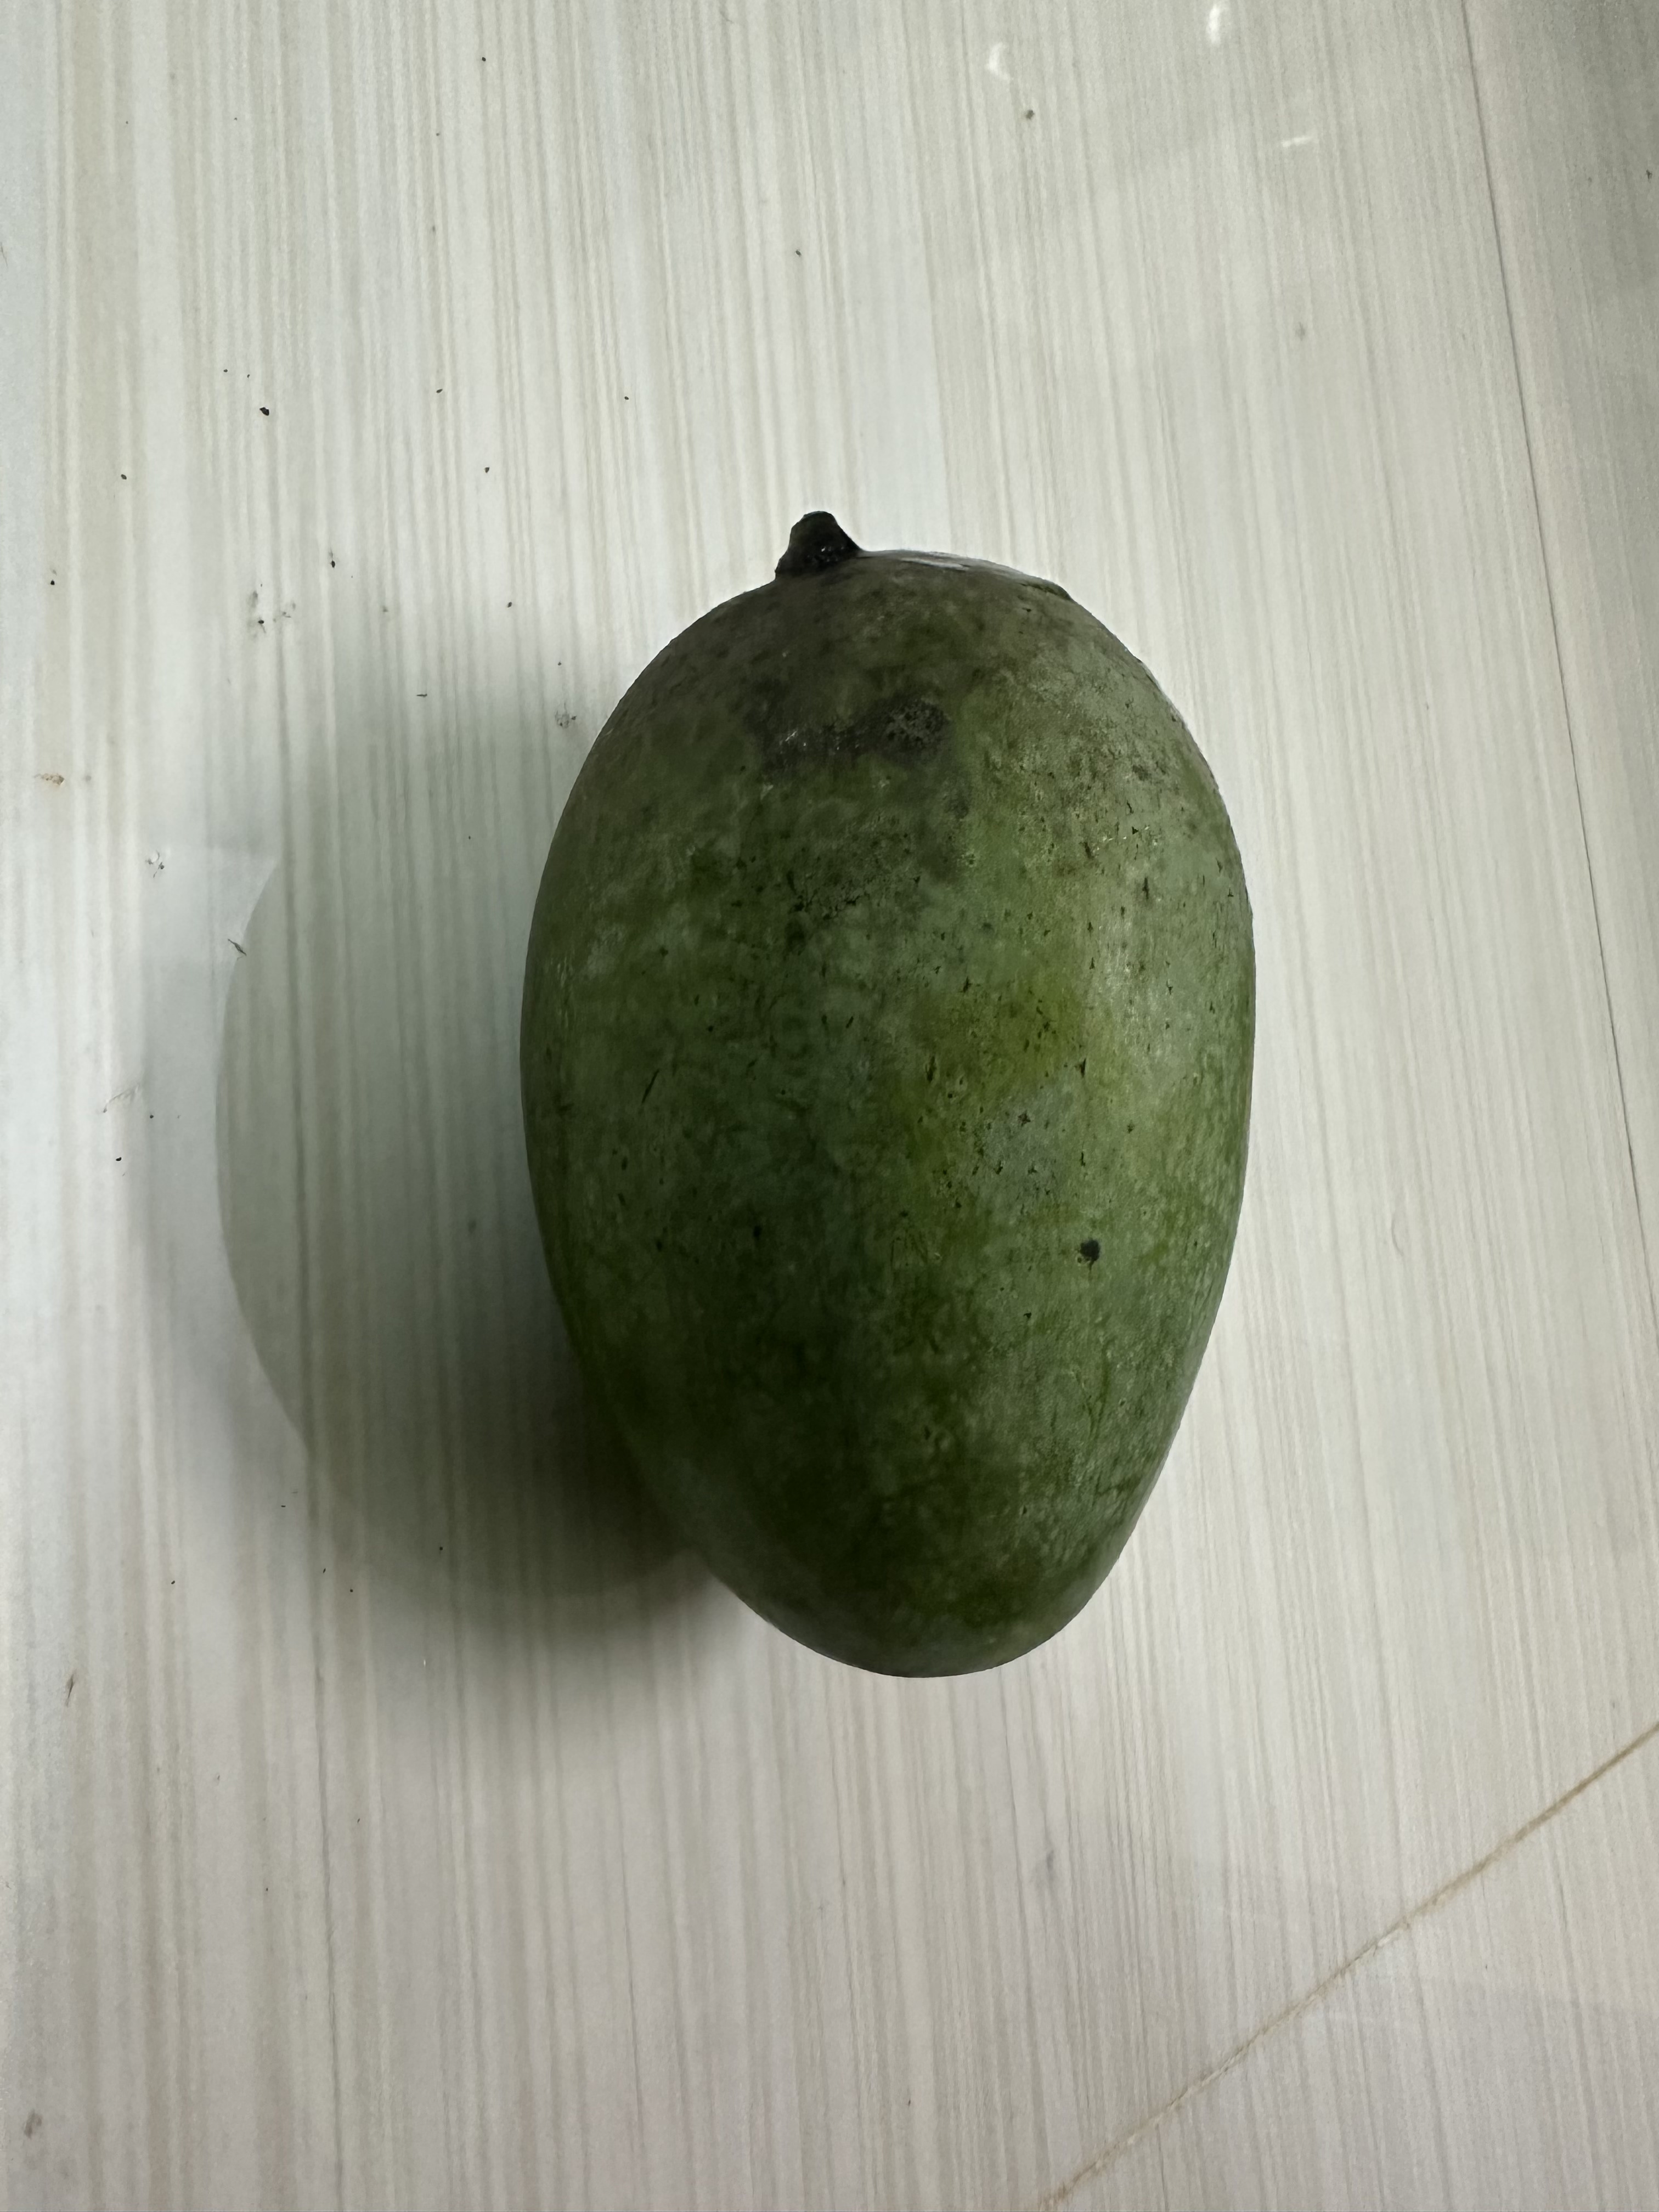
Mango variety: Amrapali